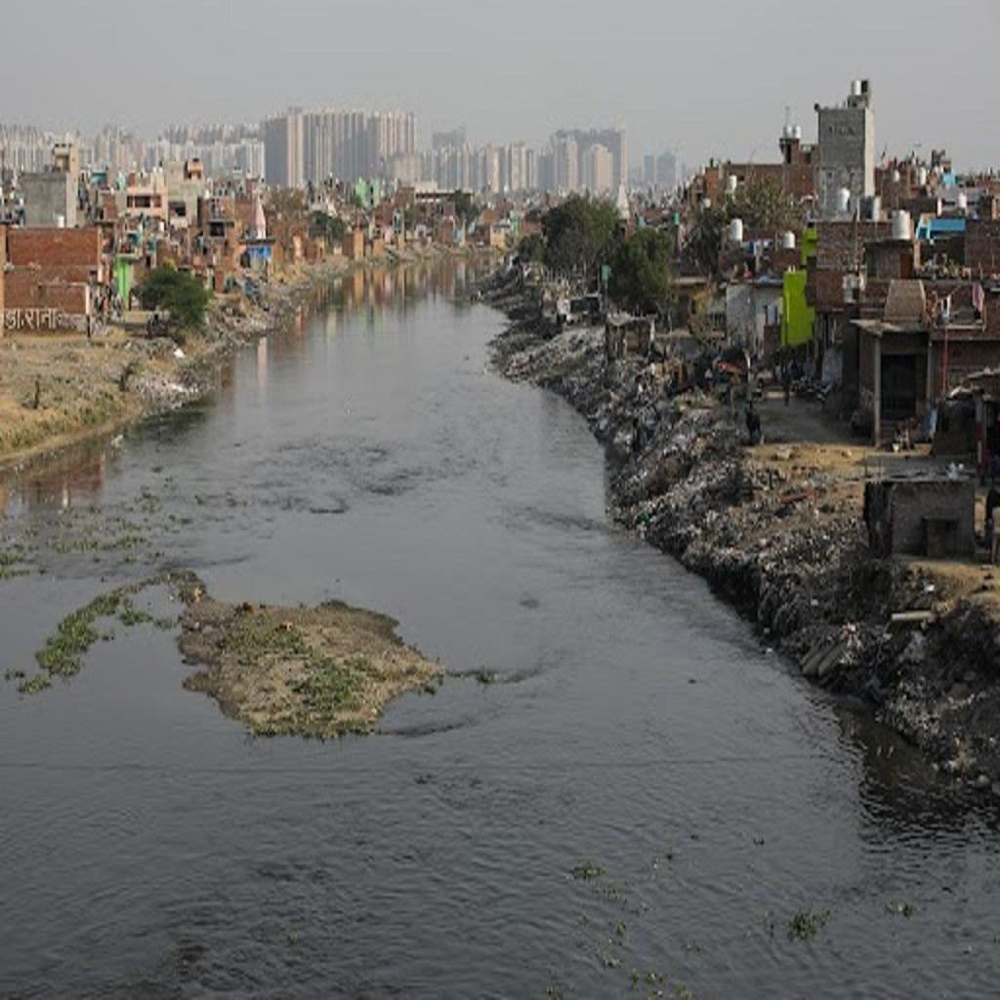
Body of water present: yes
Land polluted: yes
Water polluted: yes
Pollution percentage: 10%